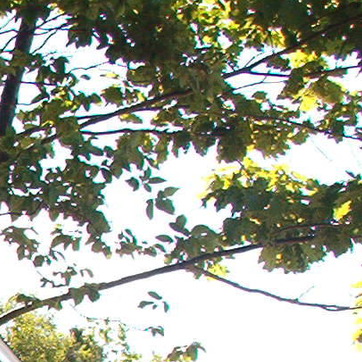
Material: sky